Khabarovsk constituency

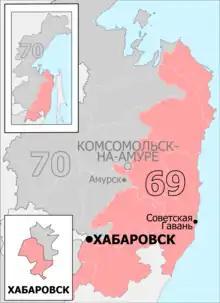
Constituency boundaries since 2016

The Khabarovsk constituency (No.69) is a Russian legislative constituency in Khabarovsk Krai. The constituency covers southern half of Khabarovsk and mostly rural southern and eastern Khabarovsk Krai up to Komsomolsk-on-Amur suburbs.